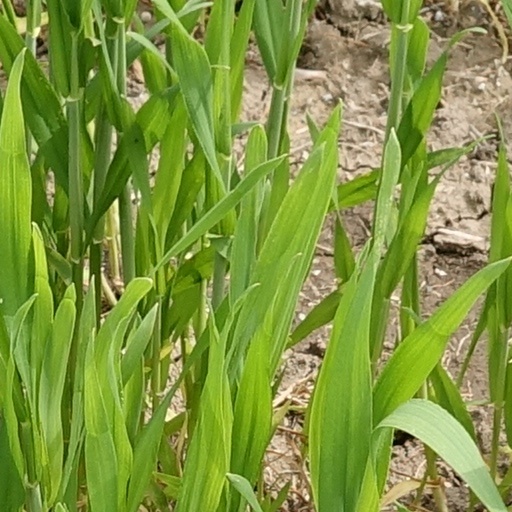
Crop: wheat